1973–74 ABA season

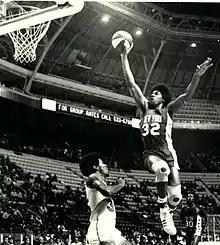
Julius "Dr. J" Erving (New York) won the ABA MVP

Season summary on Basketball Reference